Dora Lewis

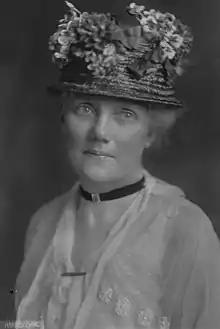

Dora Lewis (October 13, 1862 – January 31, 1928), also known as Mrs. Lawrence Lewis, was an American suffragist. She was active in the National American Woman Suffrage Association and later helped found the National Woman's Party. Lewis took part in the Silent Sentinels protest to advocate for women's suffrage.